Mai Jia

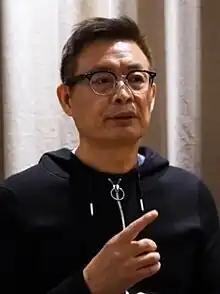

Jiang Benhu (born 1964), better known by his pen name Mai Jia (麦家), is a Chinese novelist. He also served as the president of Zhejiang Writers Association and vice president of the Zhejiang Literature and Art Association.